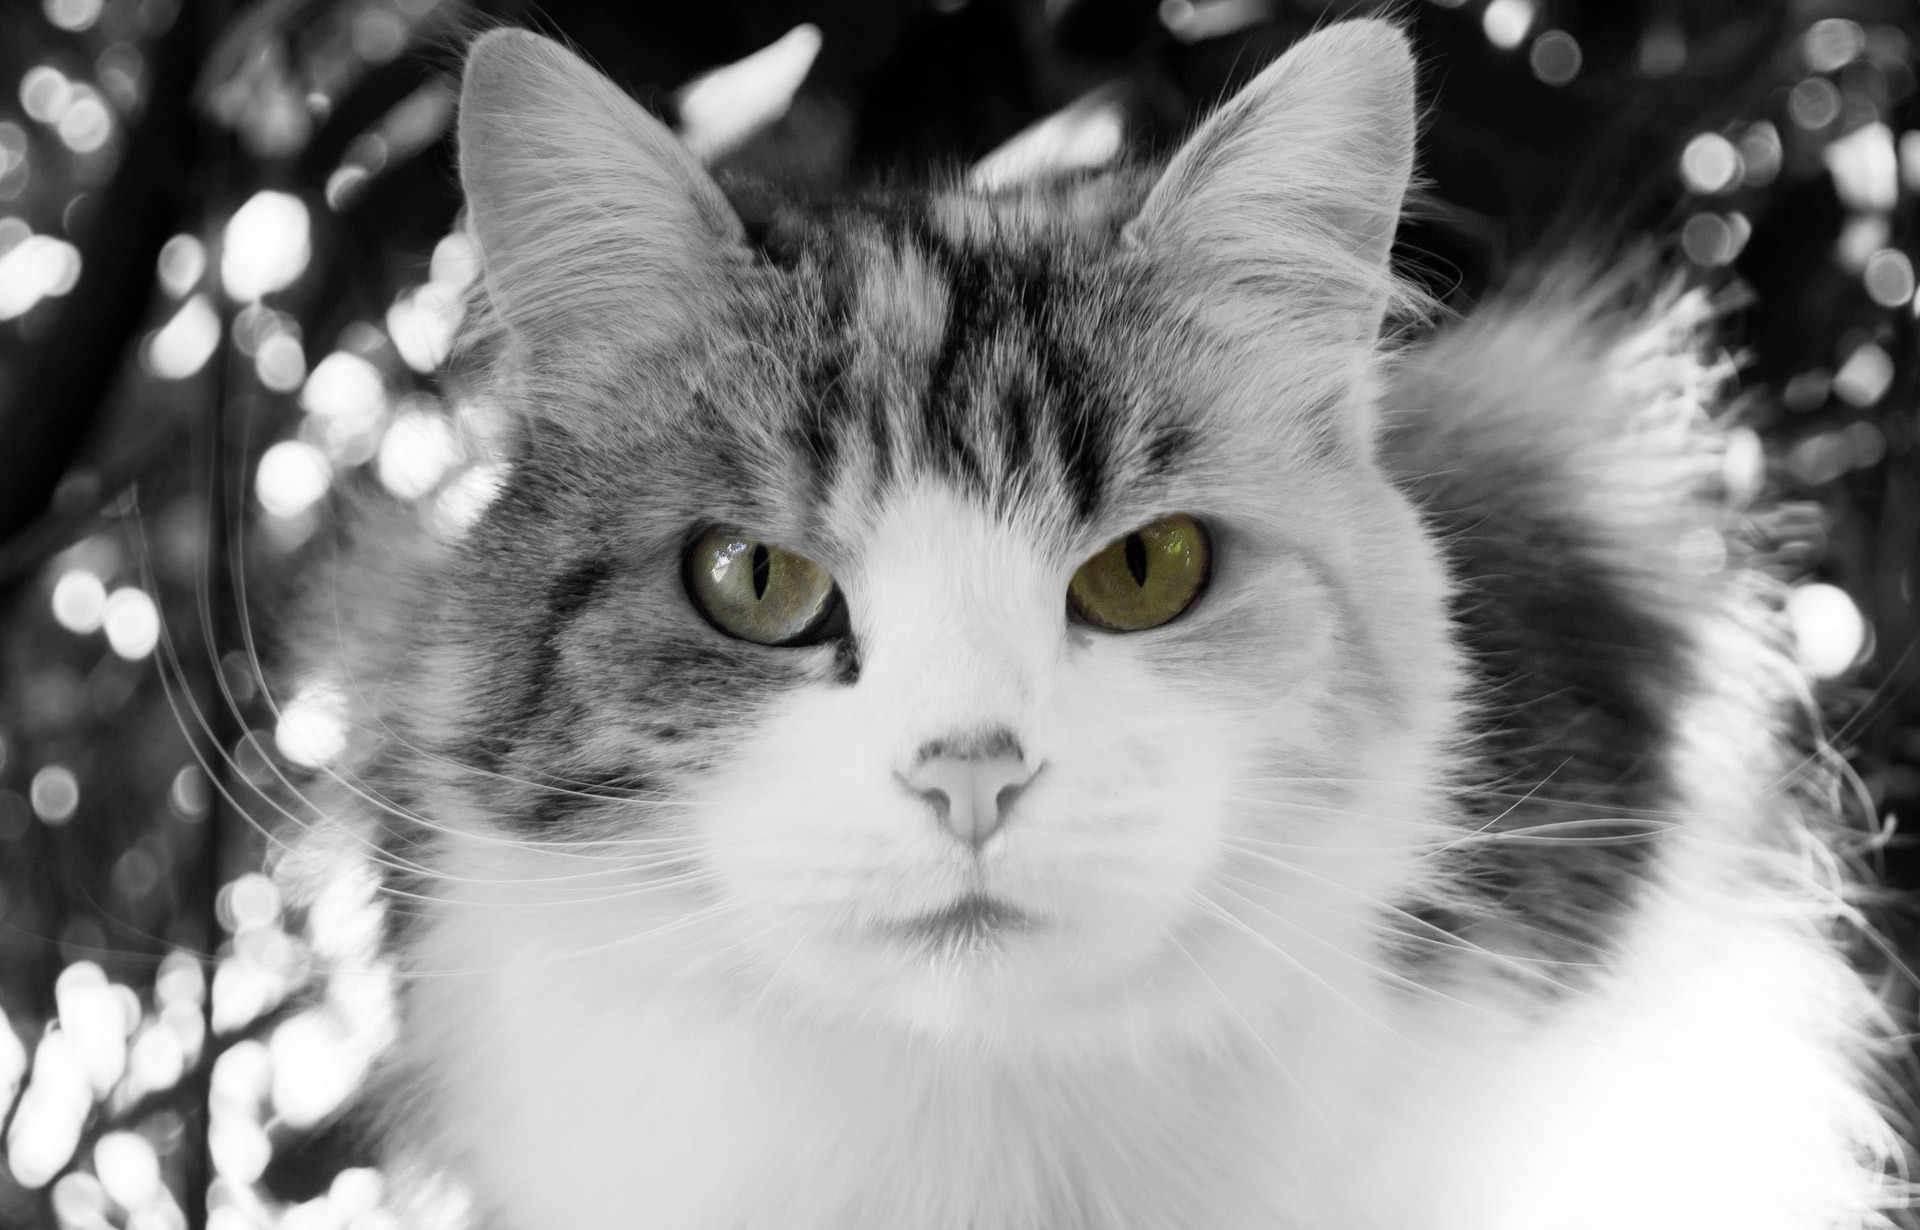
black and white, white, photography, animal, cute, isolated, pet, fur, portrait, fluffy, kitten, cat, feline, tabby, mammal, black, monochrome, wool, mustache, close up, curiosity, face, nose, whiskers, kitty, background, lovely, eye, furry, look, vertebrate, soft, domestic, character, watching, kind, attention, watchful, norwegian forest cat, monochrome photography, small to medium sized cats, cat like mammal